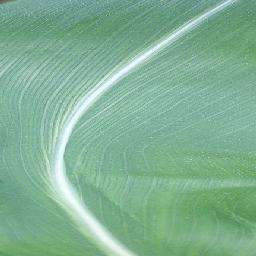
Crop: corn
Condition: (maize)_healthy